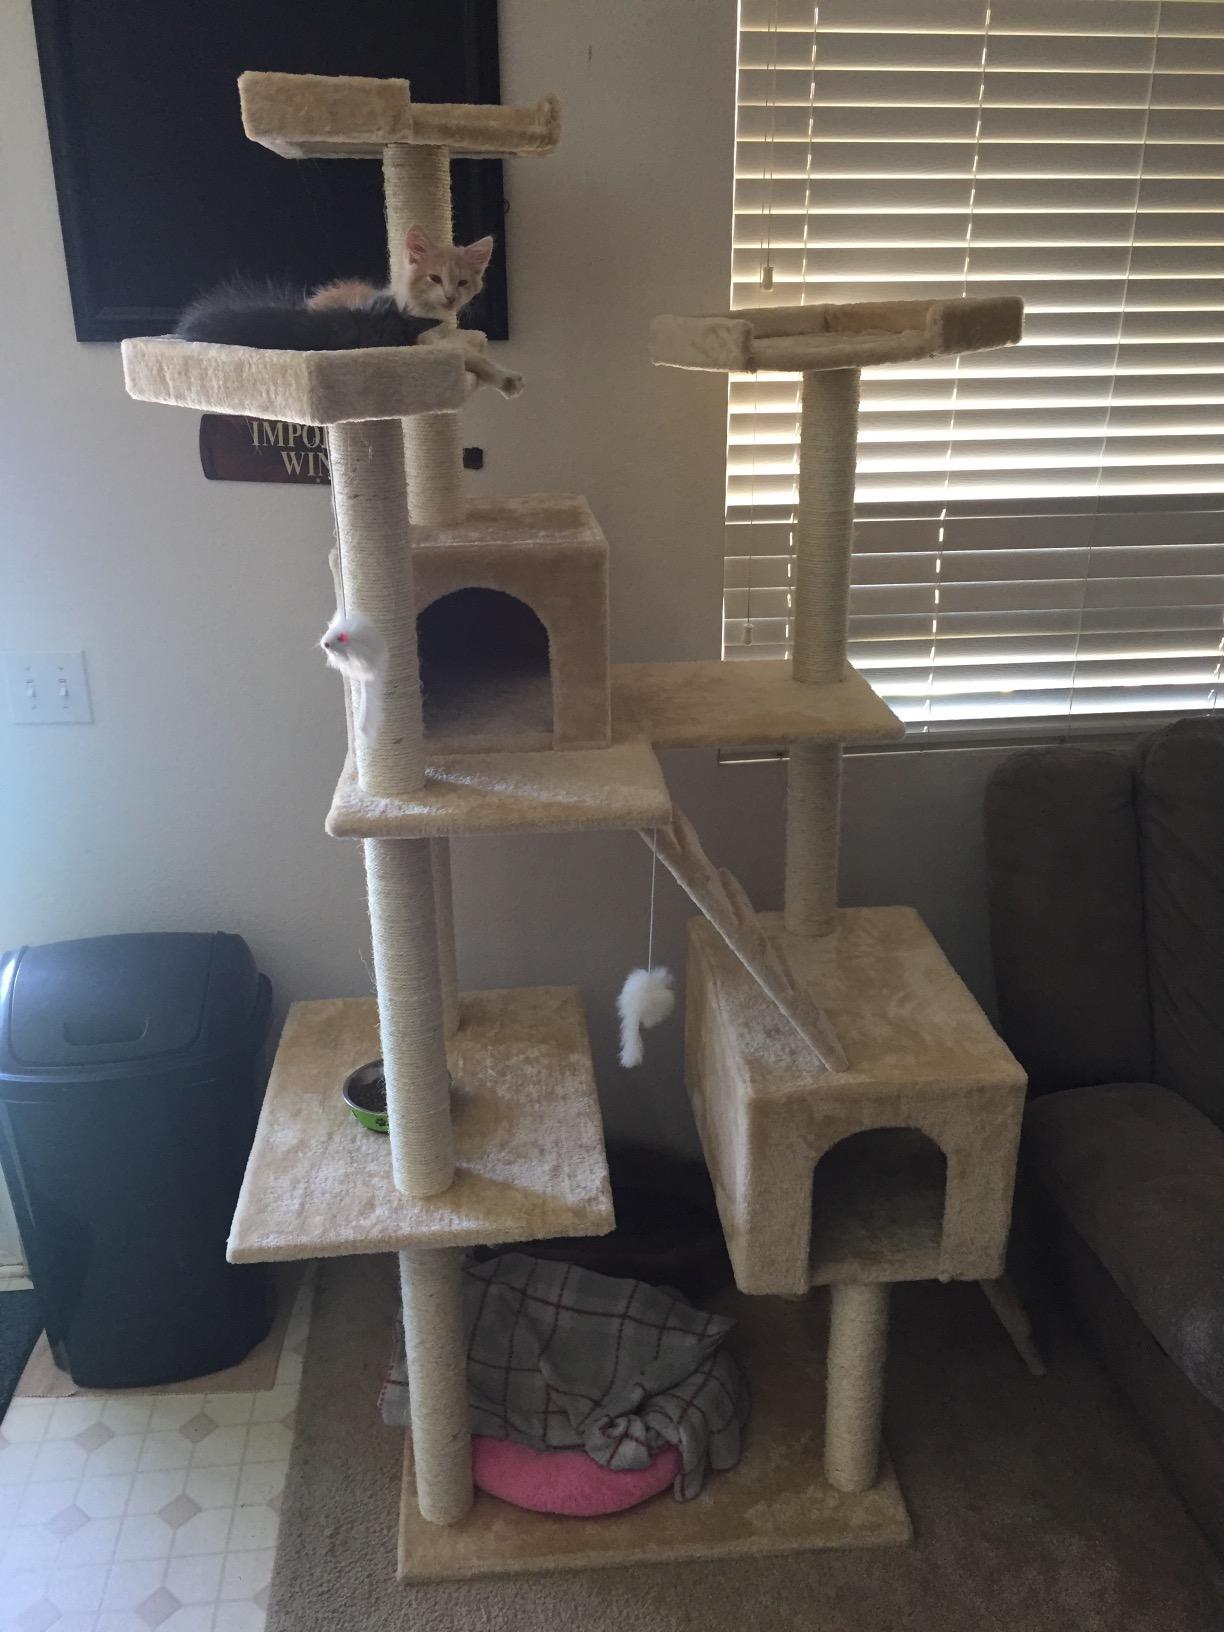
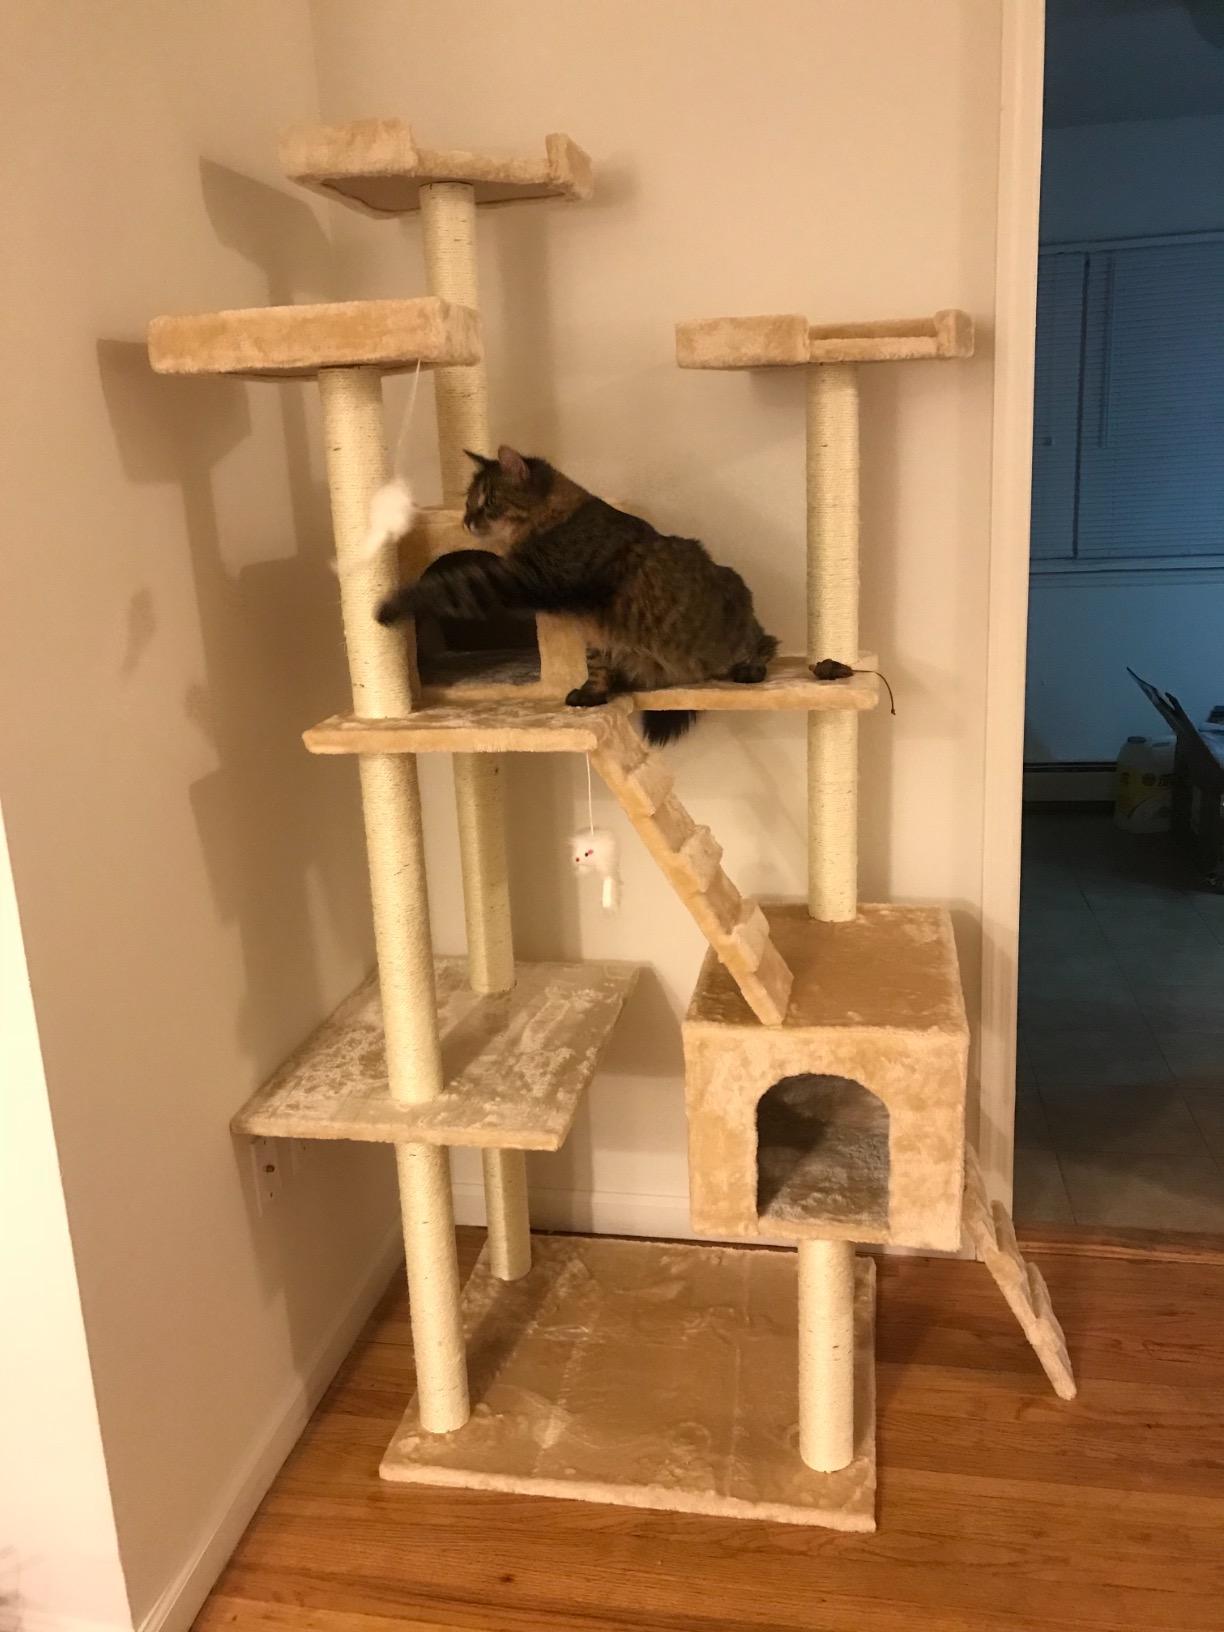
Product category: items_cat tree
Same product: yes